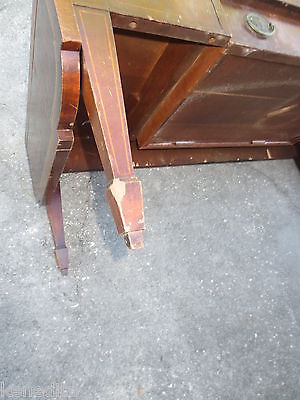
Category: table